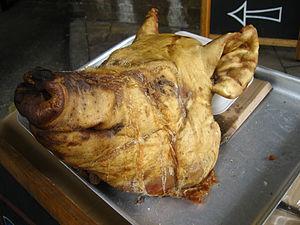
La profanation à la tête de porc est un type de profanation consistant en l’exhibition d'une tête de cochon dans ou à proximité de lieux culturels, cultuels ou administratifs liés, ou prétendument liés, à une culture excluant le porc de ses règles alimentaires.